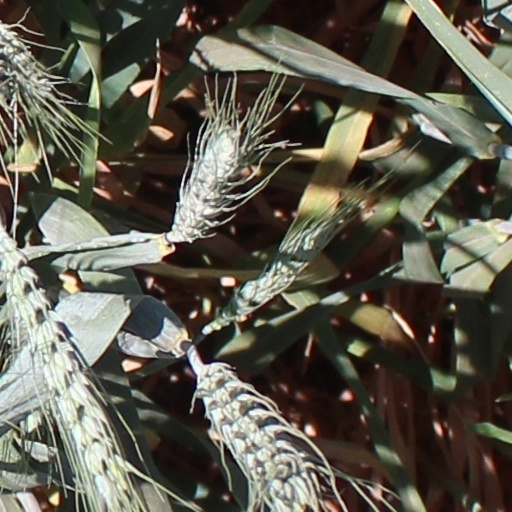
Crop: wheat